Beata Vergine Assunta, San Giorgio su Legnano

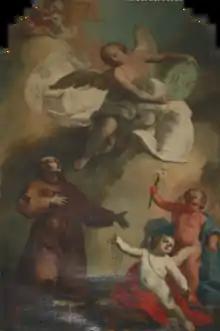
18th century altarpiece by Biagio Bellotti preserved in the church of the Beata Vergine Assunta

Among the works in the side chapels, an eighteenth-century altarpiece by Biagio Bellotti stands out, representing Bernardino of Siena and which was once kept in the old parish church. The organ, which dates back to 1850 and was built by the Portinari family from Magenta, also comes from the old church of the Beata Vergine Assunta.